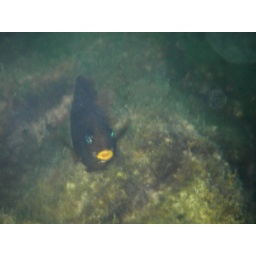
lots of these cuties, so chic in black with bright blue eyes and yellow lips.